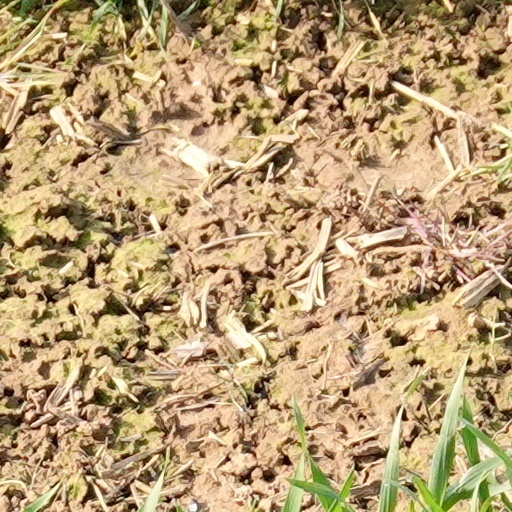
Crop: wheat